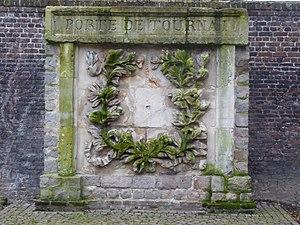
vestige de la porte de Tournai à Lille
La porte de Tournai ou porte de Fives, est une ancienne porte de ville de la ville de Lille édifiée par Vauban en 1673 démolie en 1924 lors du démantèlement des fortifications de Lille. À son emplacement ou à proximité, de grands immeubles administratifs ont été construits à partir des années 1950, Cité administrative, Trésorerie, Hôtel du département.